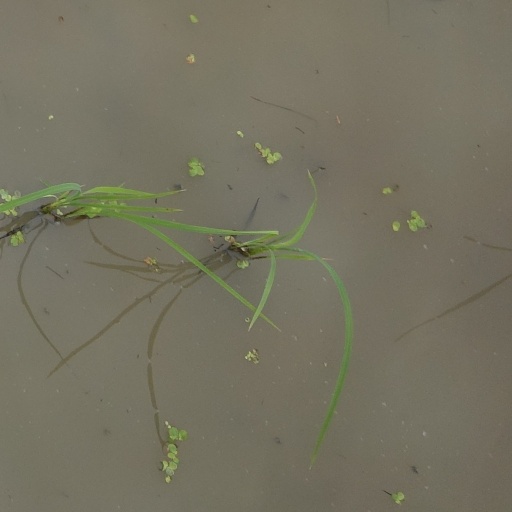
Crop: rice